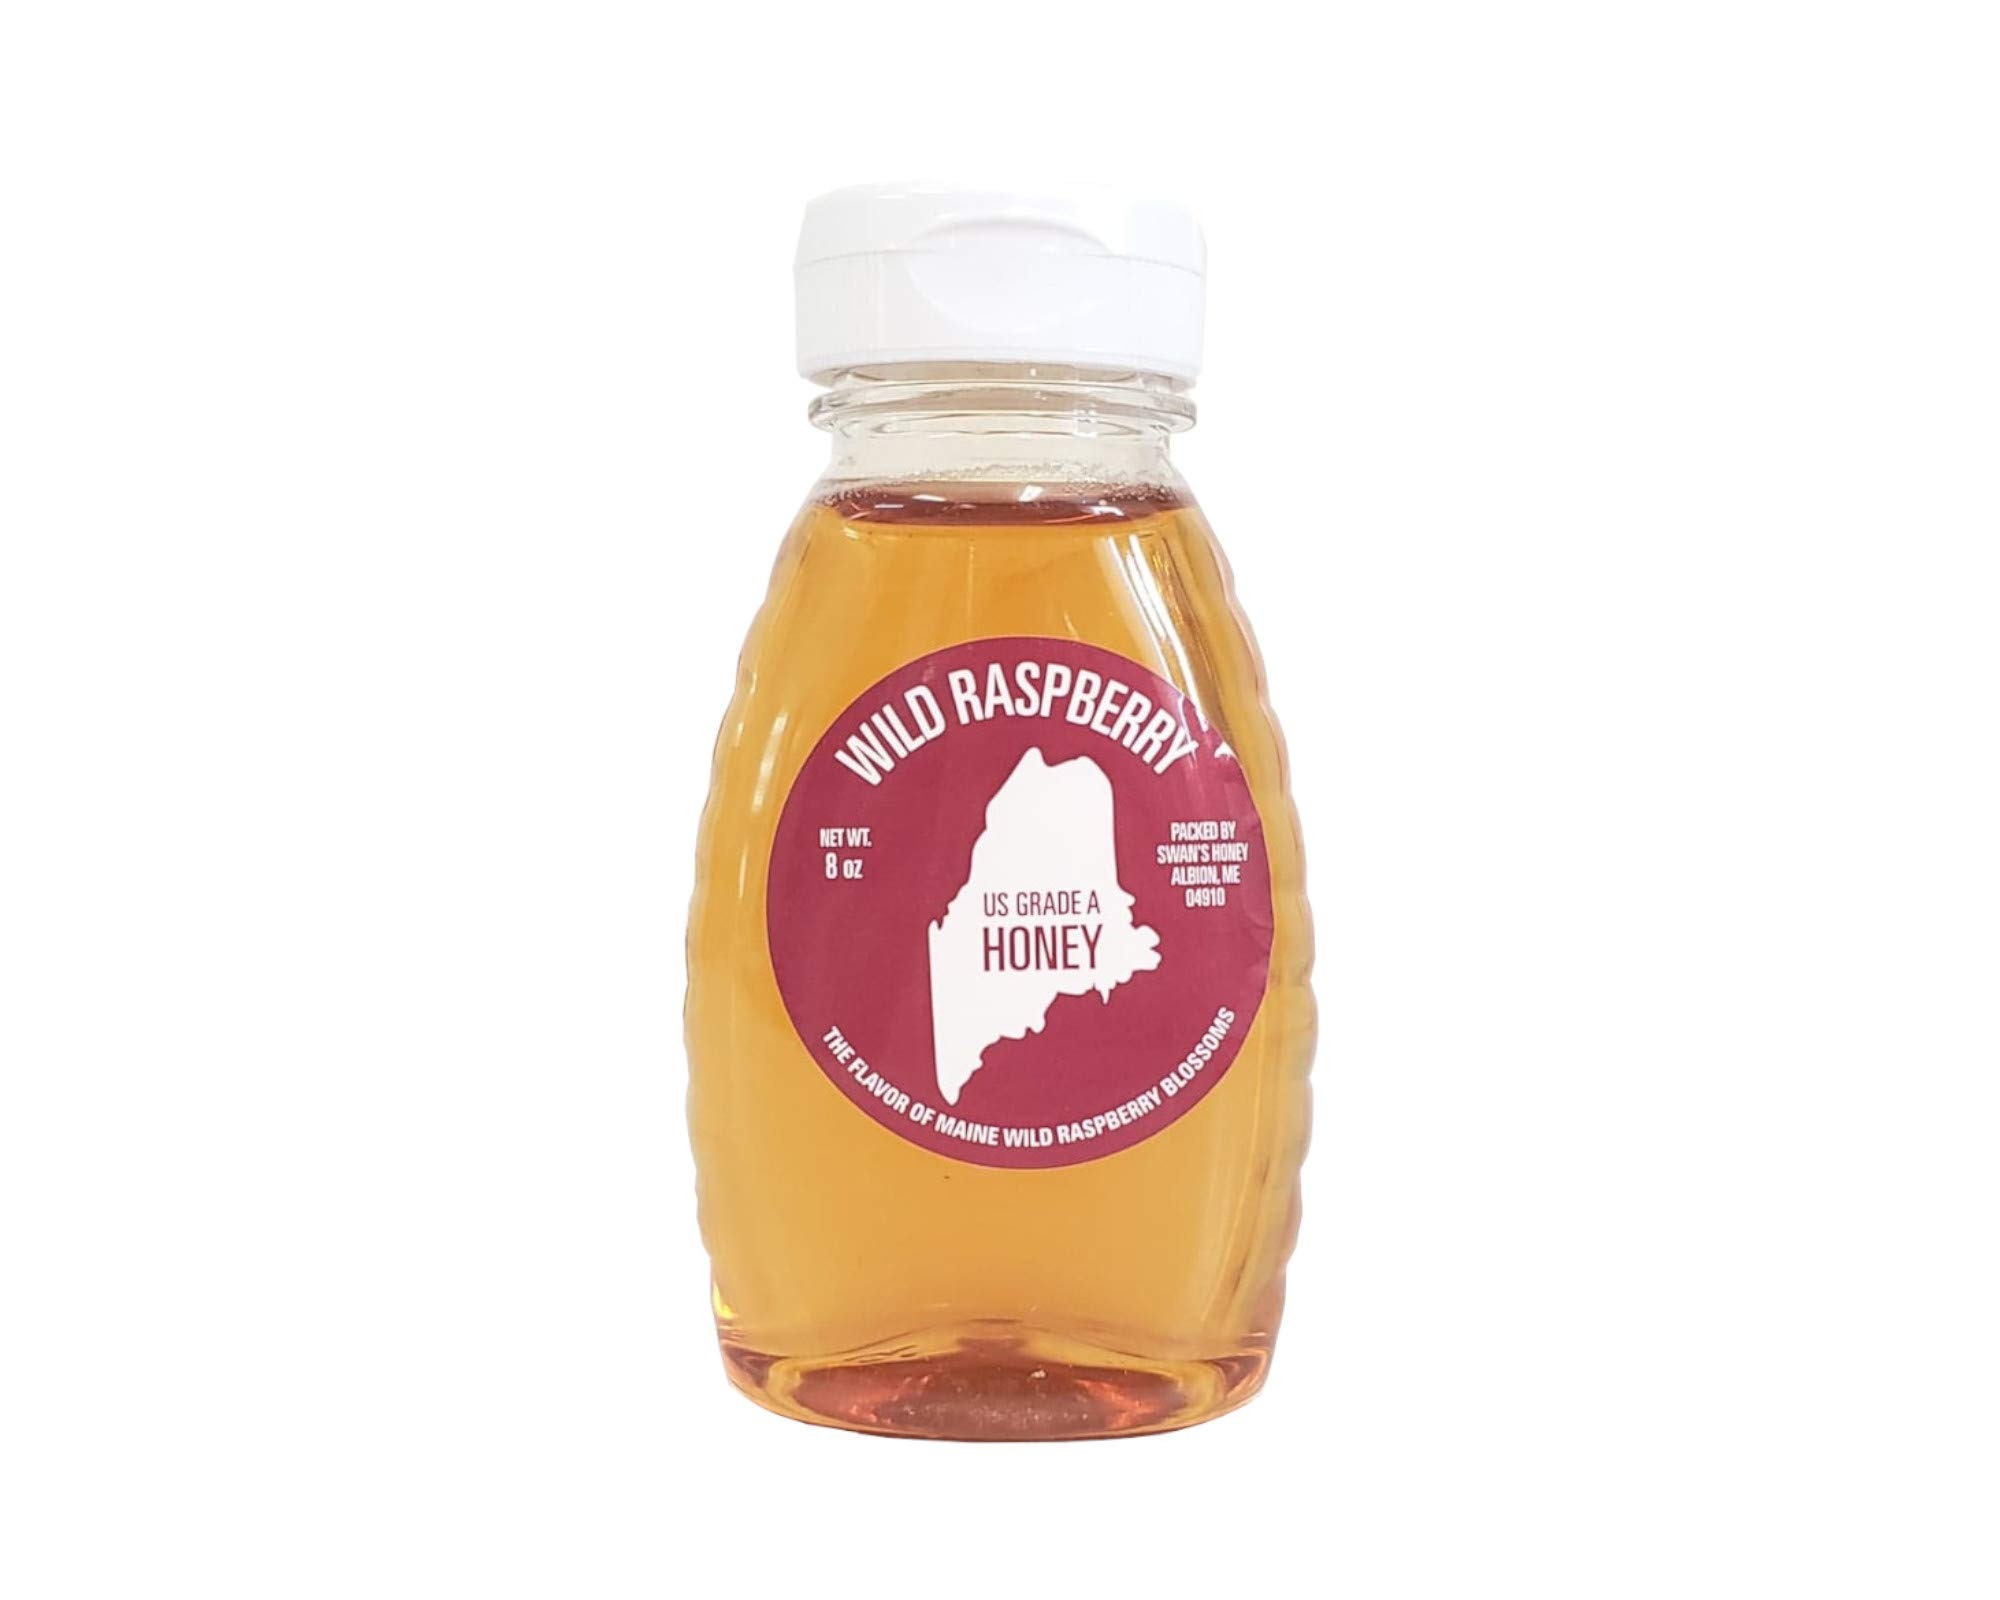
Item Name: Wild Raspberry Honey - 8 oz, Made in Maine, Organic, All natural, Gluten Free, NON GMO, Raw
Bullet Point 1: US Grade A Honey, 8oz plastic container
Bullet Point 2: Our wild raspberry honey comes from the far reaches of Northern Maine, where raspberries abound.
Bullet Point 3: This light honey has floral raspberry notes and is excellent in a cup of hot tea.
Bullet Point 4: Deliciously sweet, use in tea, coffee or a compliment to breakfast foods
Bullet Point 5: This honey comes from Albion Maine, where the bees harvest pollen from managed wild raspberry bushes
Product Description: Our wild raspberry honey comes from the far reaches of Northern Maine, where raspberries abound. This light honey has floral raspberry notes and is excellent in a cup of hot tea. A phenomenon unique to raw, unprocessed honey that some new customers are often unaware of is that it will crystallize over time - and that’s a good thing! Crystallization is actually nature’s way of preserving the taste and quality of the honey over long periods of time. Crystallization is a spontaneous process where the natural sugars in honey (glucose and fructose) will bind together and begin to form little crystals which can make your honey thicker and harder. Sometimes this change happens quickly, and sometimes it takes longer. Temperature, humidity, exposure to sunlight, and other factors all influence when the process begins and how long it will take. It’s still perfectly safe to eat once it crystallizes, but it’s not as easy to use once it hardens. Thankfully, the honey can be returned to its liquid state with very little effort. Prepare a container of hot water and put your bottle of honey inside. In a short time time it will return to its liquid state. 120-130 degrees is an ideal temperature for the water, and be sure to fully submerge the bottle for the best results. With time, the honey will crystallize again but reheating it with the same hot water bath technique will once again return it to it to liquid form.
Value: 8.0
Unit: Fl Oz

Price: 14.99